Dan Irving

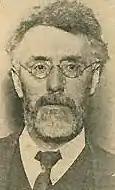
Irving in 1908

David Daniel Irving (31 October 1854 – 25 January 1924) was a British socialist activist and Labour Party Member of Parliament.